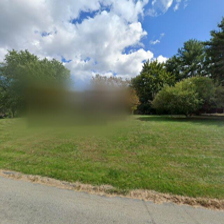
Label: streetView